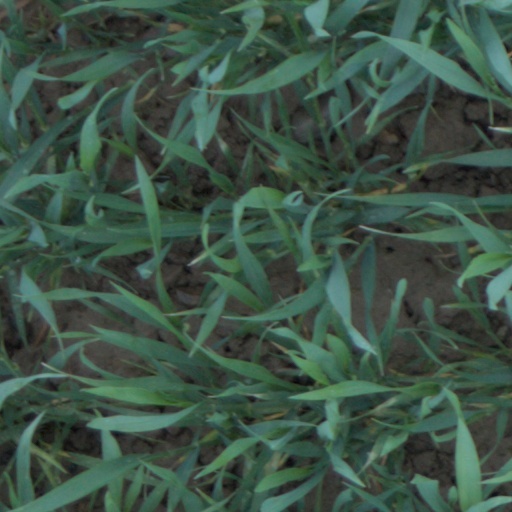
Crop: wheat